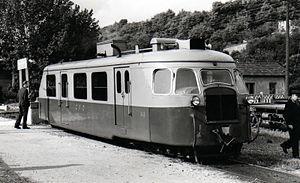
La Société Anonyme des Etablissements Billard & Cie est une entreprise de construction de matériel ferroviaire basée à Tours et spécialisée dans la construction d'autorails légers et de matériels à voie métrique et étroite.